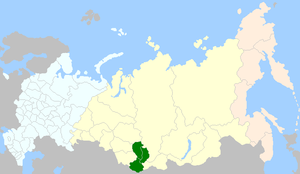
régions administratives occupées en 2008 par les Chors
Les Chors sont un peuple turc d'Asie centrale, vivant sur les rives du Tom, dans l'actuel Kouzbass. Ils font partie des Tatars de Kouznetsk, eux-mêmes une branche des Altaïens. Ils ont donné leur nom à la Choria montagneuse, autour de Tachtagol.
Cet article présente l'ensemble des peuples de Sibérie et de l'Extrême-Orient russe.